Bad Brains

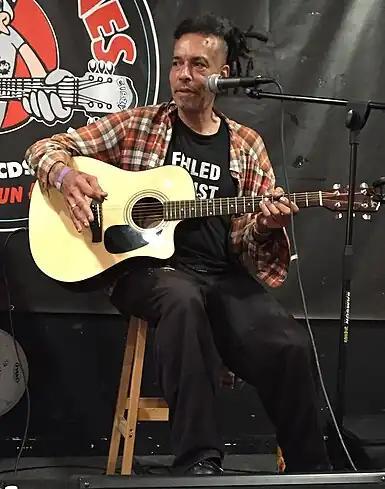
Chuck Mosley fronted Bad Brains from 1990 to 1991.

H.R. and Earl Hudson quit the band in 1987 to focus on reggae music. Touring for "I Against I" was completed with singer Taj Singleton and former Cro-Mags drummer Mackie Jayson. In 1988, Bad Brains signed with Caroline Records and began recording the album "Quickness". The album was recorded with Singleton and Jayson, but the Hudson brothers returned to the band in 1989 and H.R. replaced Singleton's work with new lyrics and vocals. Released in September of that year, "Quickness" saw Bad Brains expand their sound from that of "I Against I", and has also been recognized as one of the early groove metal albums.